Virgin Money UK

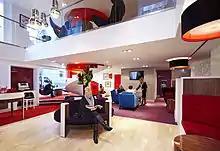
Interior of Virgin Money's Manchester lounge

On 13 October 2007, Sir Richard Branson announced that Virgin Group were putting together a consortium of financiers to propose to plough millions into the troubled Northern Rock bank and in return take an approximate 30% stake in the business, bringing the current financial products offered by Virgin and combining them with Northern Rock's own financial products. By February 2008, Virgin were the favoured bidders for the bank and announced in its official submission to the government that, if successful, they would have merged Northern Rock and Virgin Money, naming the new company "Virgin Bank". The initial bid was not successful, and Northern Rock was then nationalised.